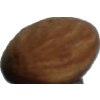
Label: almonds